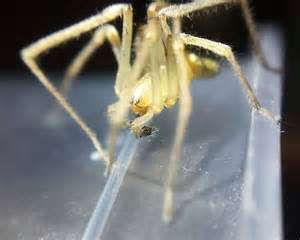
Label: spider